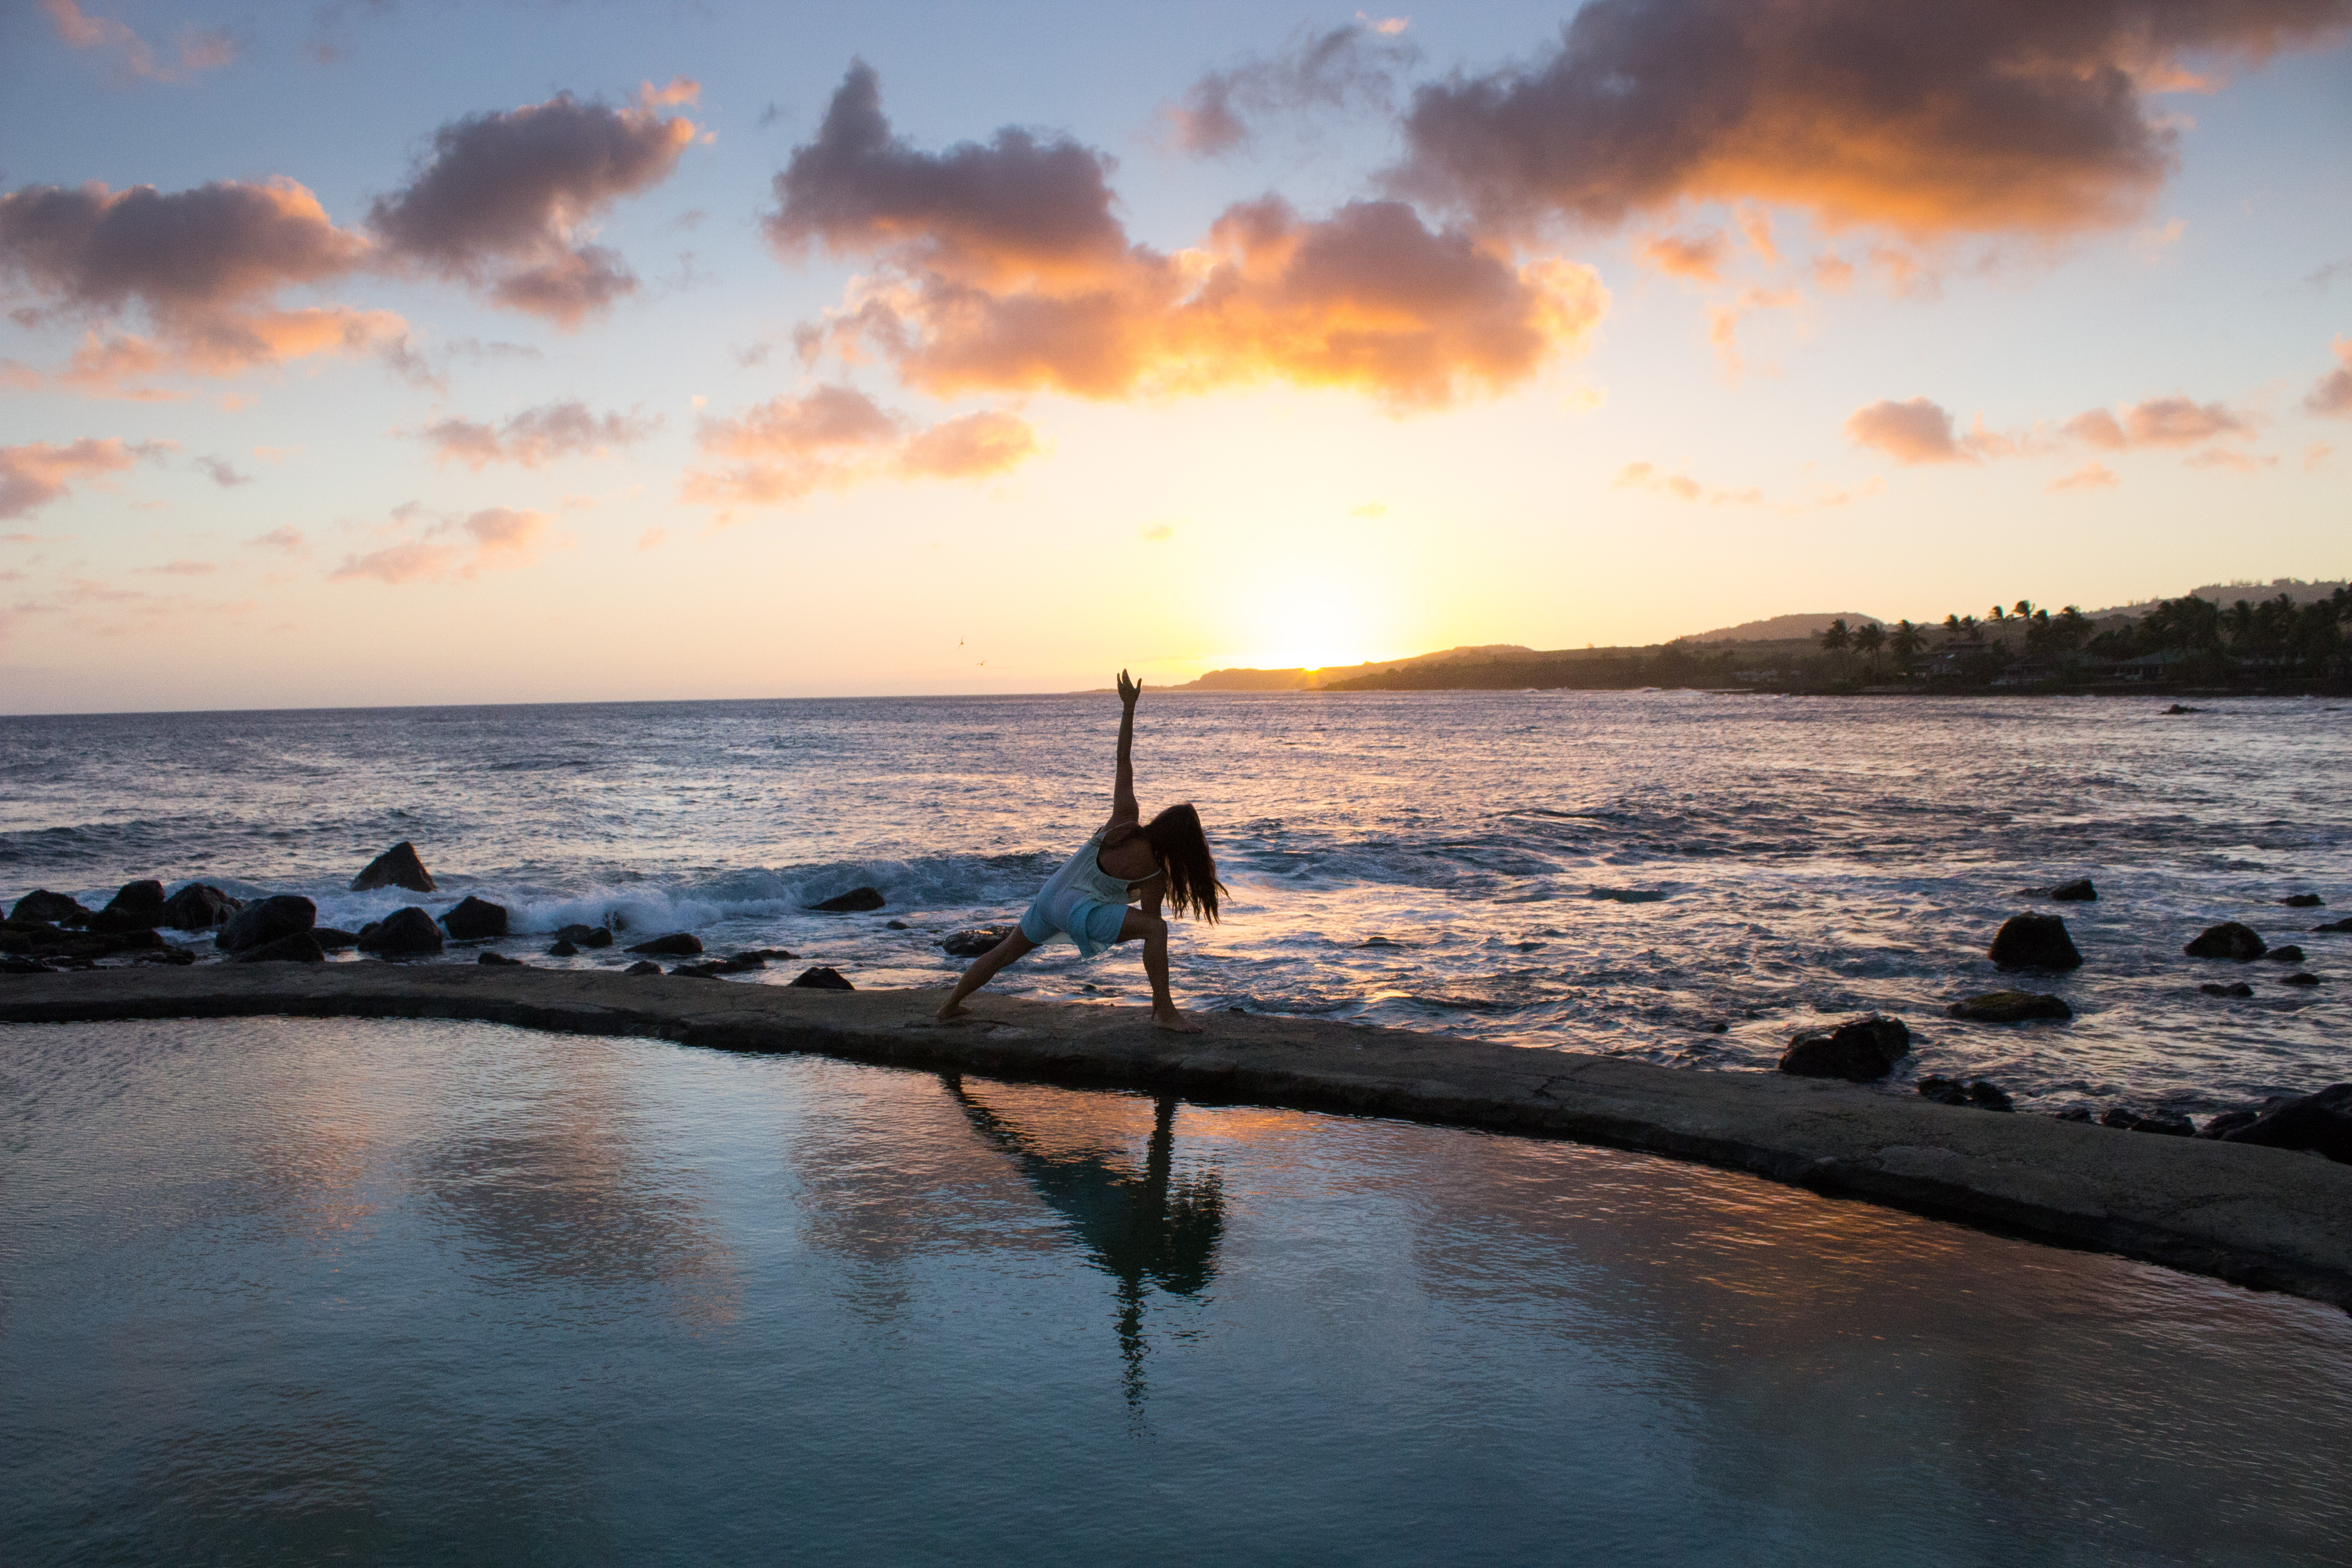
beach, sea, coast, water, nature, rock, ocean, horizon, cloud, sky, sunrise, sunset, sunlight, morning, shore, wave, dawn, dusk, evening, reflection, seascape, bay, seashore, body of water, rocks, outdoors, waves, clouds, wind wave